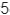
Number: 5